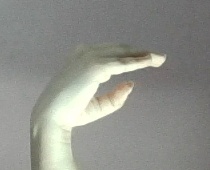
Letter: jeem